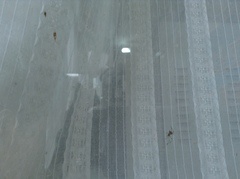
Species: Parasteatoda_tepidariorum